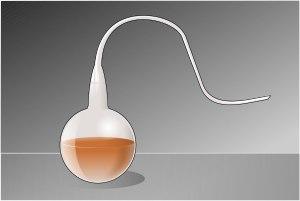
L'expression col de cygne désigne en règle générale une pièce recourbée qui imite la forme d'un col de cygne.